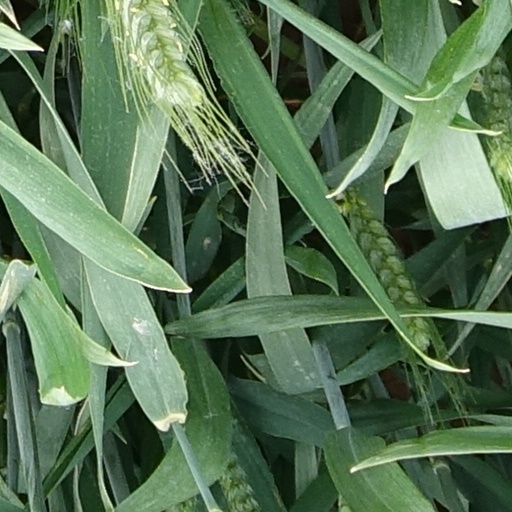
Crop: wheat